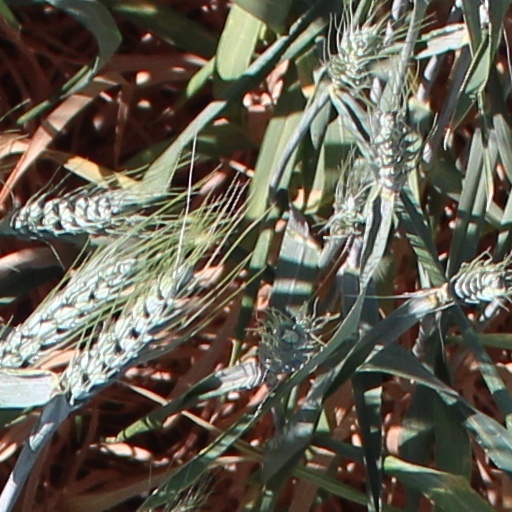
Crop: wheat